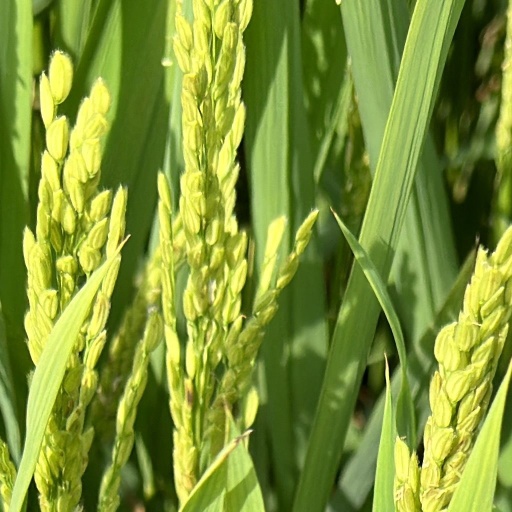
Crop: rice